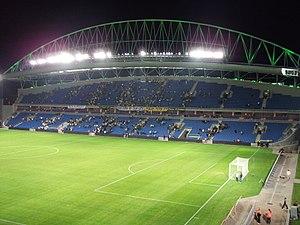
Le stade de Netanya, est un stade de football, situé à Netanya, en Israël. Le stade est utilisé par le club du Maccabi Netanya. Cet équipement d'une capacité de 13 610 places remplace l'ancien stade Sar-Tov. Le stade de Netanya est l'un des stades hôtes de l'Euro espoirs 2013.